Gadabuursi

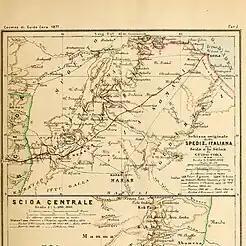

All the trade routes linking Harar to the Somali coast passed through the Somali and Oromo territories where the Gadabuursi held a significant monopoly on the trade routes to the coast.